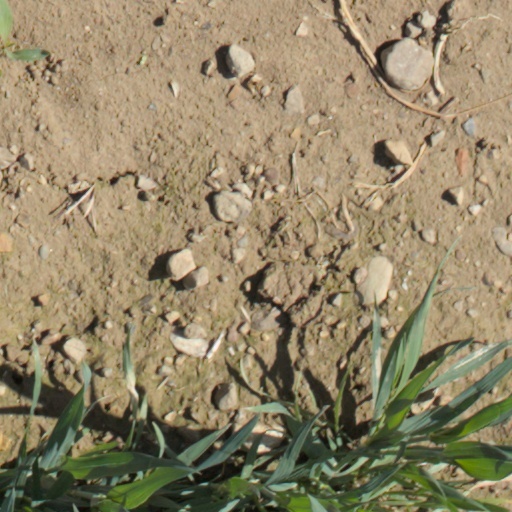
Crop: wheat